Leonard Betts

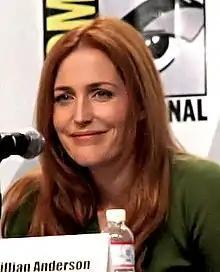
Gillian Anderson's character Dana Scully is revealed to be suffering from cancer in this episode.

"Leonard Betts" was written by Vince Gilligan, John Shiban, and Frank Spotnitz and directed by Kim Manners. Scripts written by Gilligan, Shiban, and Spotnitz were humorously credited by the production crew to one "John Gillnitz"—a portmanteau of the three writers' names. According to Spotnitz, the script for "Leonard Betts" was "not particularly well-loved at the time", but it became "one of [his] favorite monster shows". Originally, the episode "Never Again" was supposed to air before this episode, but, as Vince Gilligan explained, "[Series creator Chris Carter] really wanted to grab viewers who had never seen us before [the Super Bowl], and we knew the best way to do that would be with a really creepy stand-alone monster story." Thus, the air date of "Leonard Betts" was flipped with "Never Again" in order to ensure that the former episode, which featured the show's two stars in their traditional roles, aired after the Super Bowl.